Judge vs. Judge

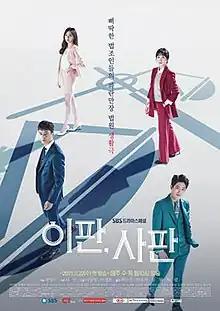
Promotional poster

Judge vs. Judge is a 2017 South Korean television series starring Park Eun-bin, Yeon Woo-jin, Dong Ha and Na Hae-ryung. It aired on SBS TV from November 22, 2017 to January 11, 2018, every Wednesday and Thursday at 22:00 (KST) for 32 episodes.